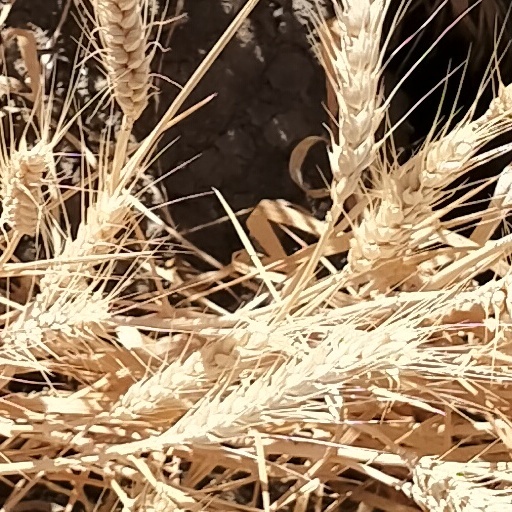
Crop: wheat